Almagro, Ciudad Real

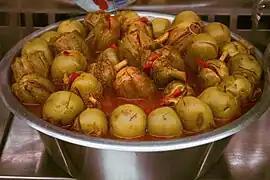

Cereal, vines, olives, and cotton are grown and cultivated here; there are also livestock and herding. There are also quarries of basalt and mines of manganese and plaster. A traditional industry is the fashioning of appliqué lace and pillow lace ("encaje de bolillos"), crafted by the "encajeras". Other industries include woodworking and construction.